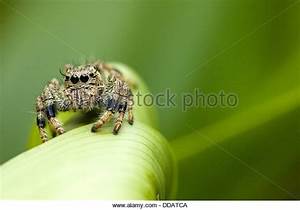
Label: spider